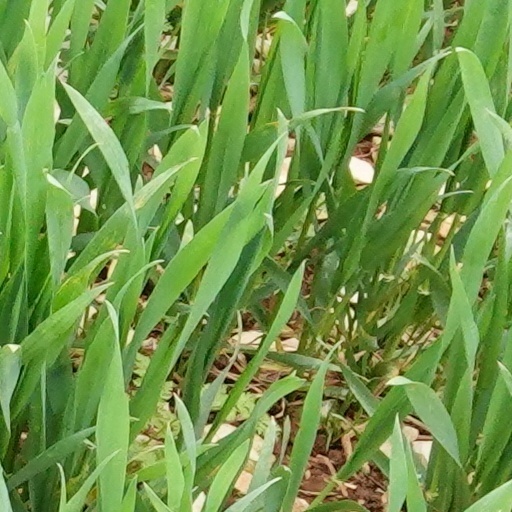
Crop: wheat